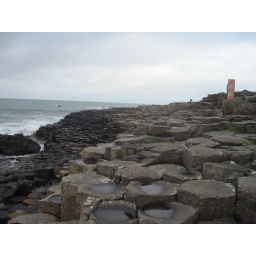
Tuesday, April 5 in Northern Ireland. County Antrim, Bushmill's Distillery, the Giant's Causeway and the coast of Northern Ireland by bus